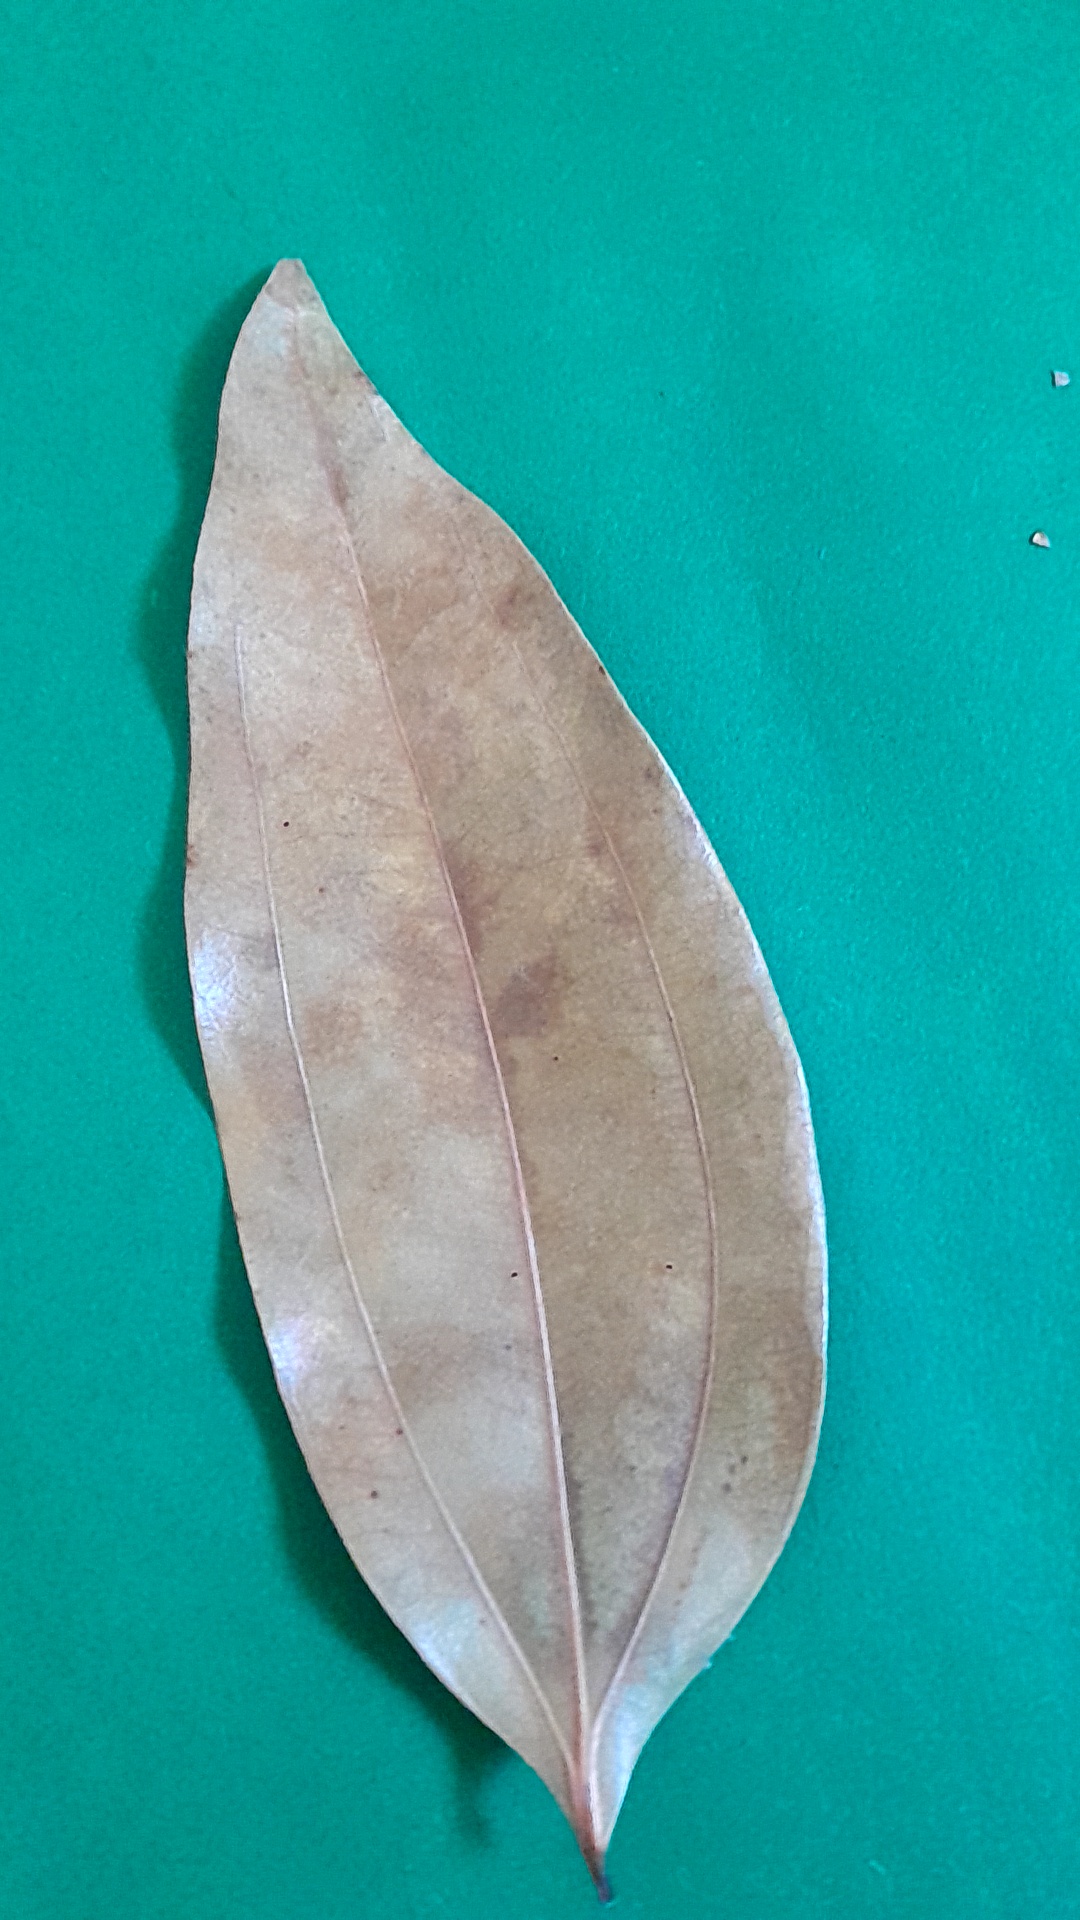
Label: Dry Leaf